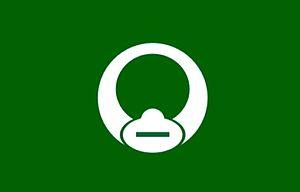
Ichinohe est un bourg du district de Ninohe, situé dans la préfecture d'Iwate, au Japon.